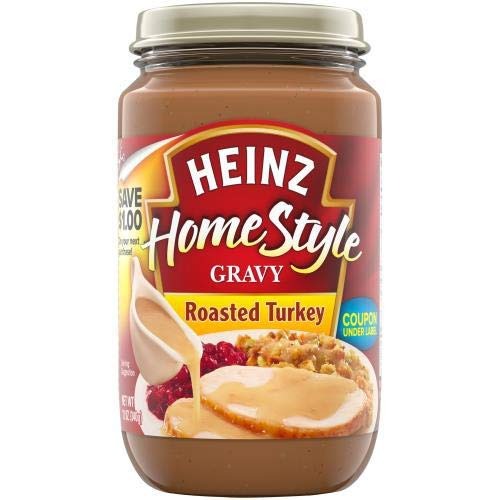
Item Name: Heinz Home Style Roasted Turkey Gravy - 12oz (Pack of 10)
Value: 120.0
Unit: Ounce

Price: 3.095